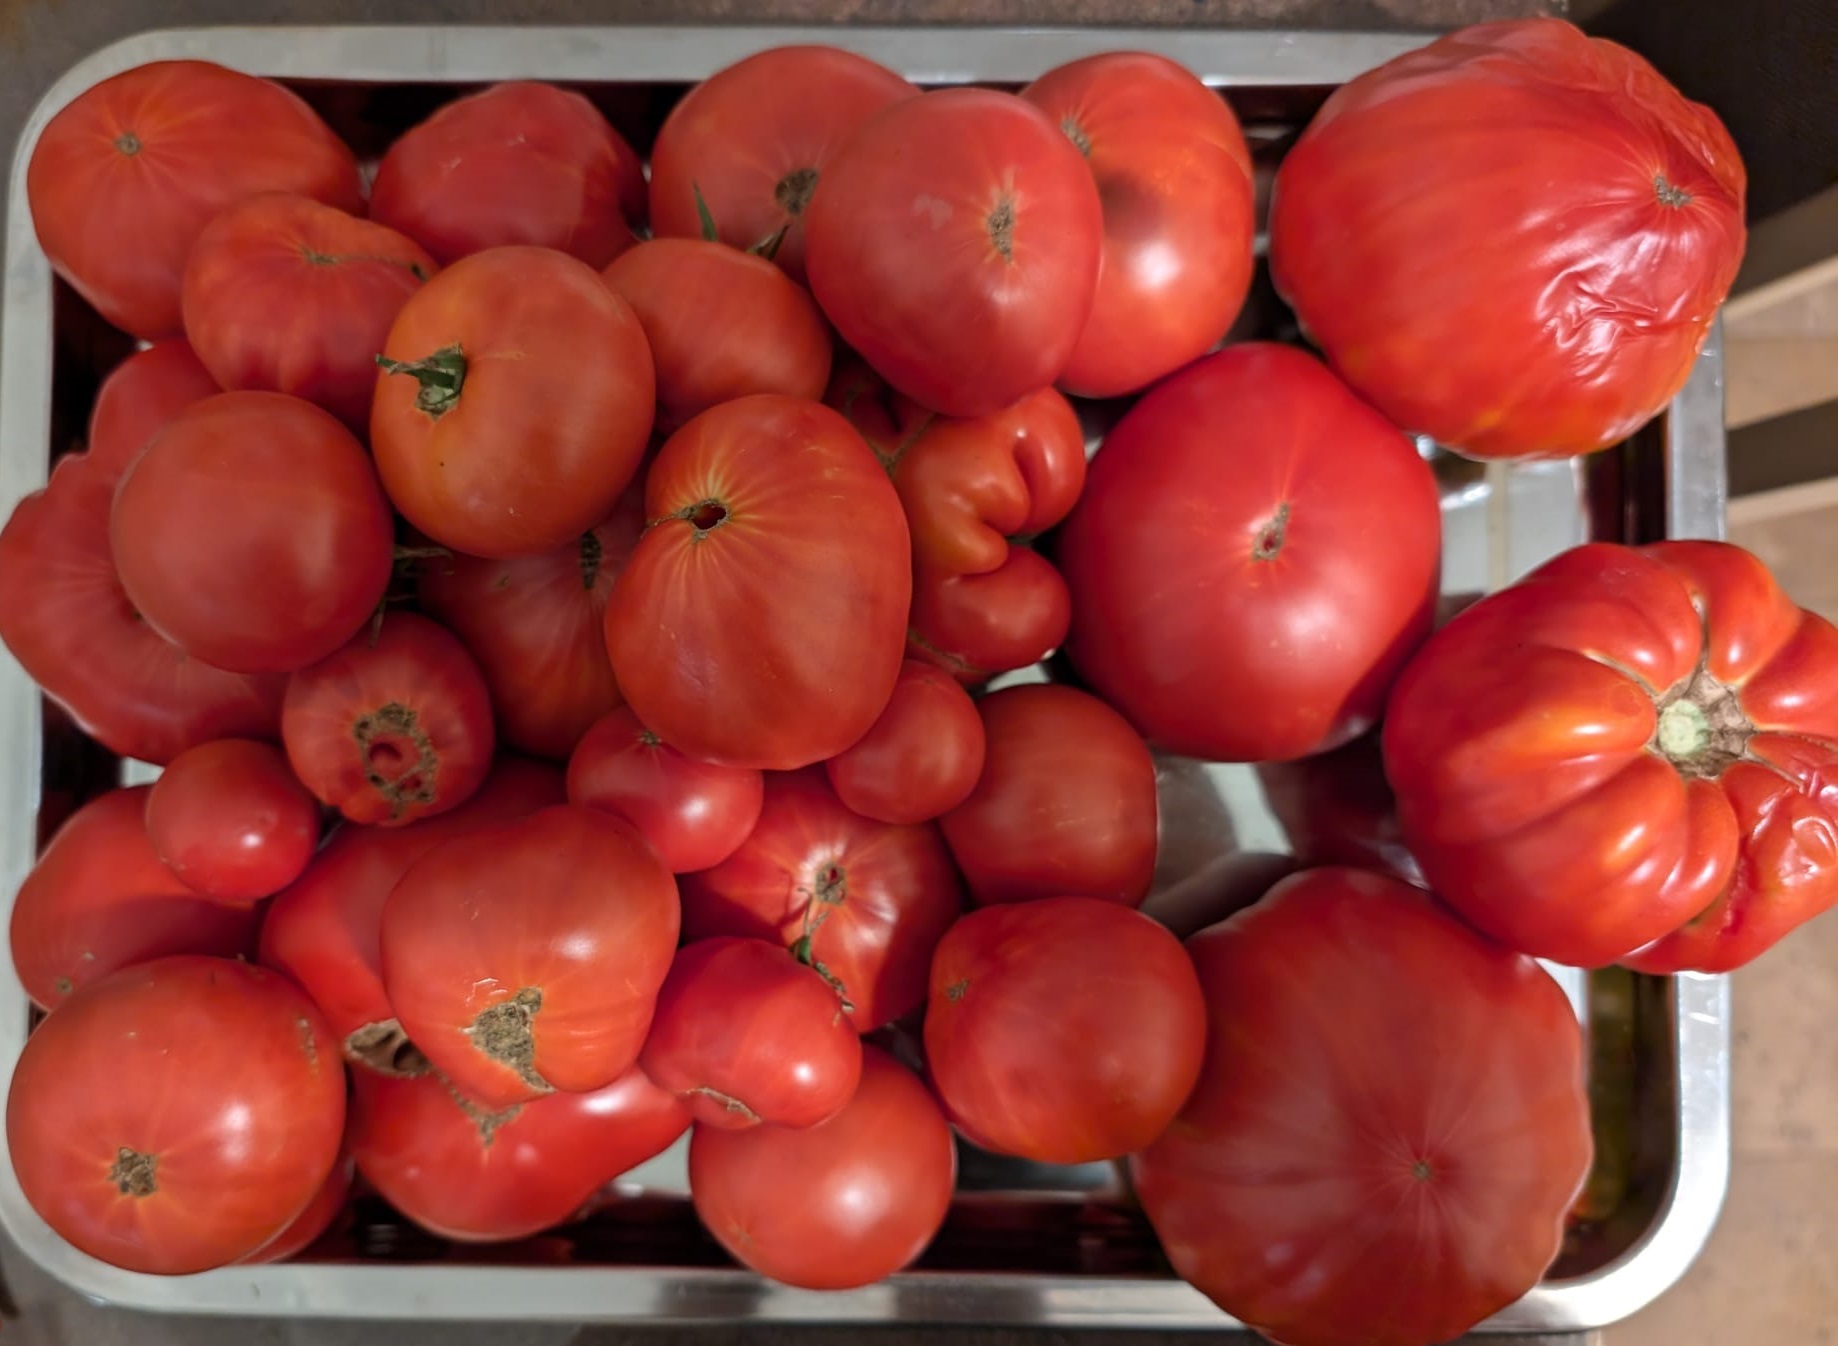
Label: generalcompost